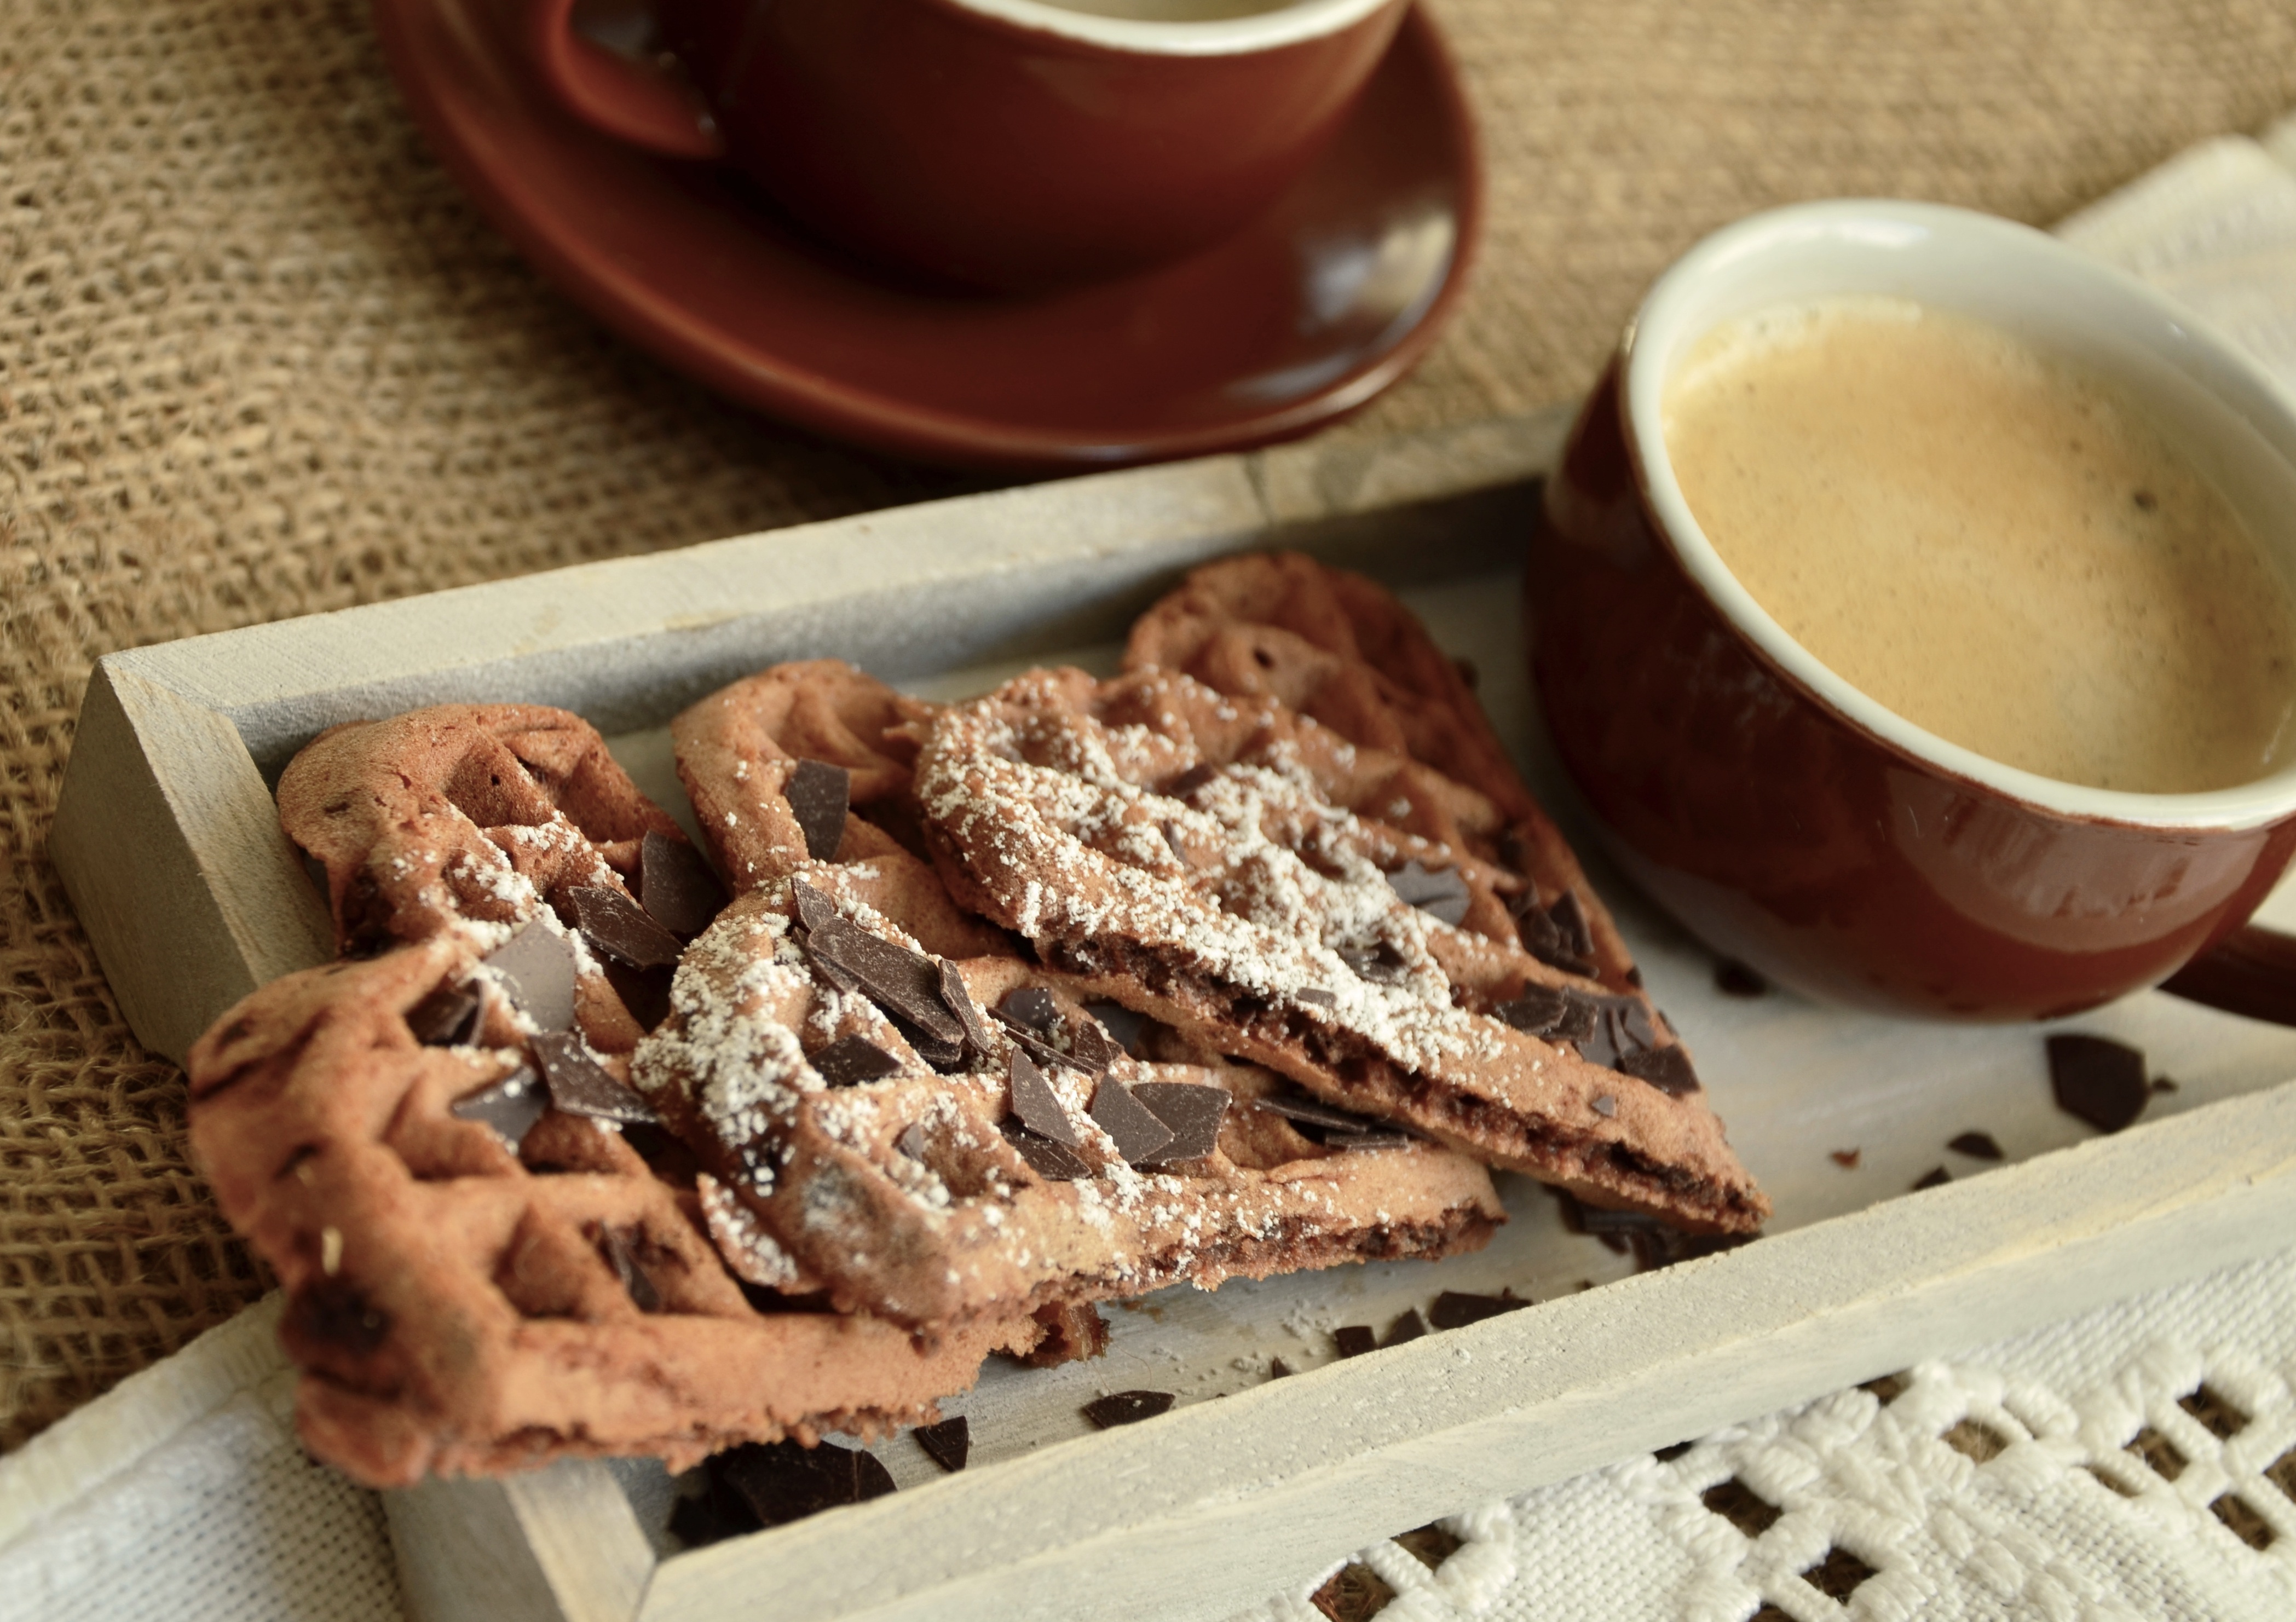
cafe, coffee, sweet, aroma, cup, dish, meal, food, produce, breakfast, baking, cookie, dessert, eat, coffee cup, cuisine, delicious, cake, bake, even baked, pastries, cup of coffee, caffeine, waffles, porcelain, benefit from, baked goods, coffee break, flavor, stimulant, sweet food, waffle heart, snack food, cookies and crackers, chocolate brownie